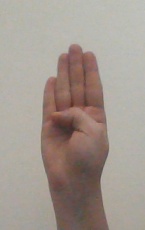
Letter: kaaf